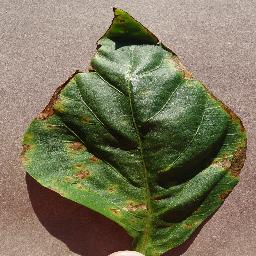
Label: Pepper,_bell___Bacterial_spot